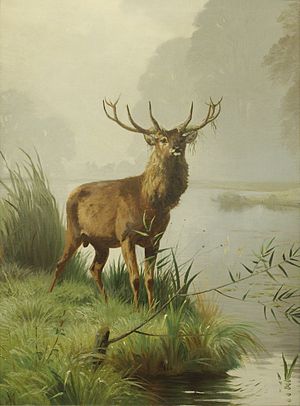
Adolf Mackeprang
Adolf Mackeprang, Kronhjort, ikke dateret, ARoS.
Adolf Henrik Mackeprang var en dansk dyremaler.